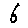
Label: 6